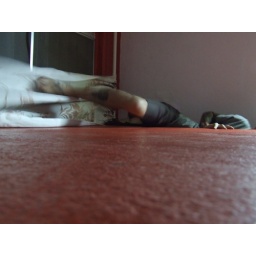
dana climbing the walls in our room at the golden dragon hotel